Angel cake

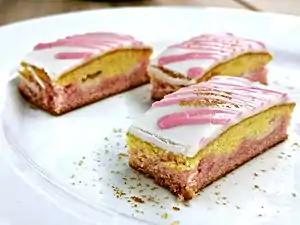
Slices of angel cake

Angel cake is a type of layer cake that originated in the United Kingdom, and first became popular in the late 19th century.